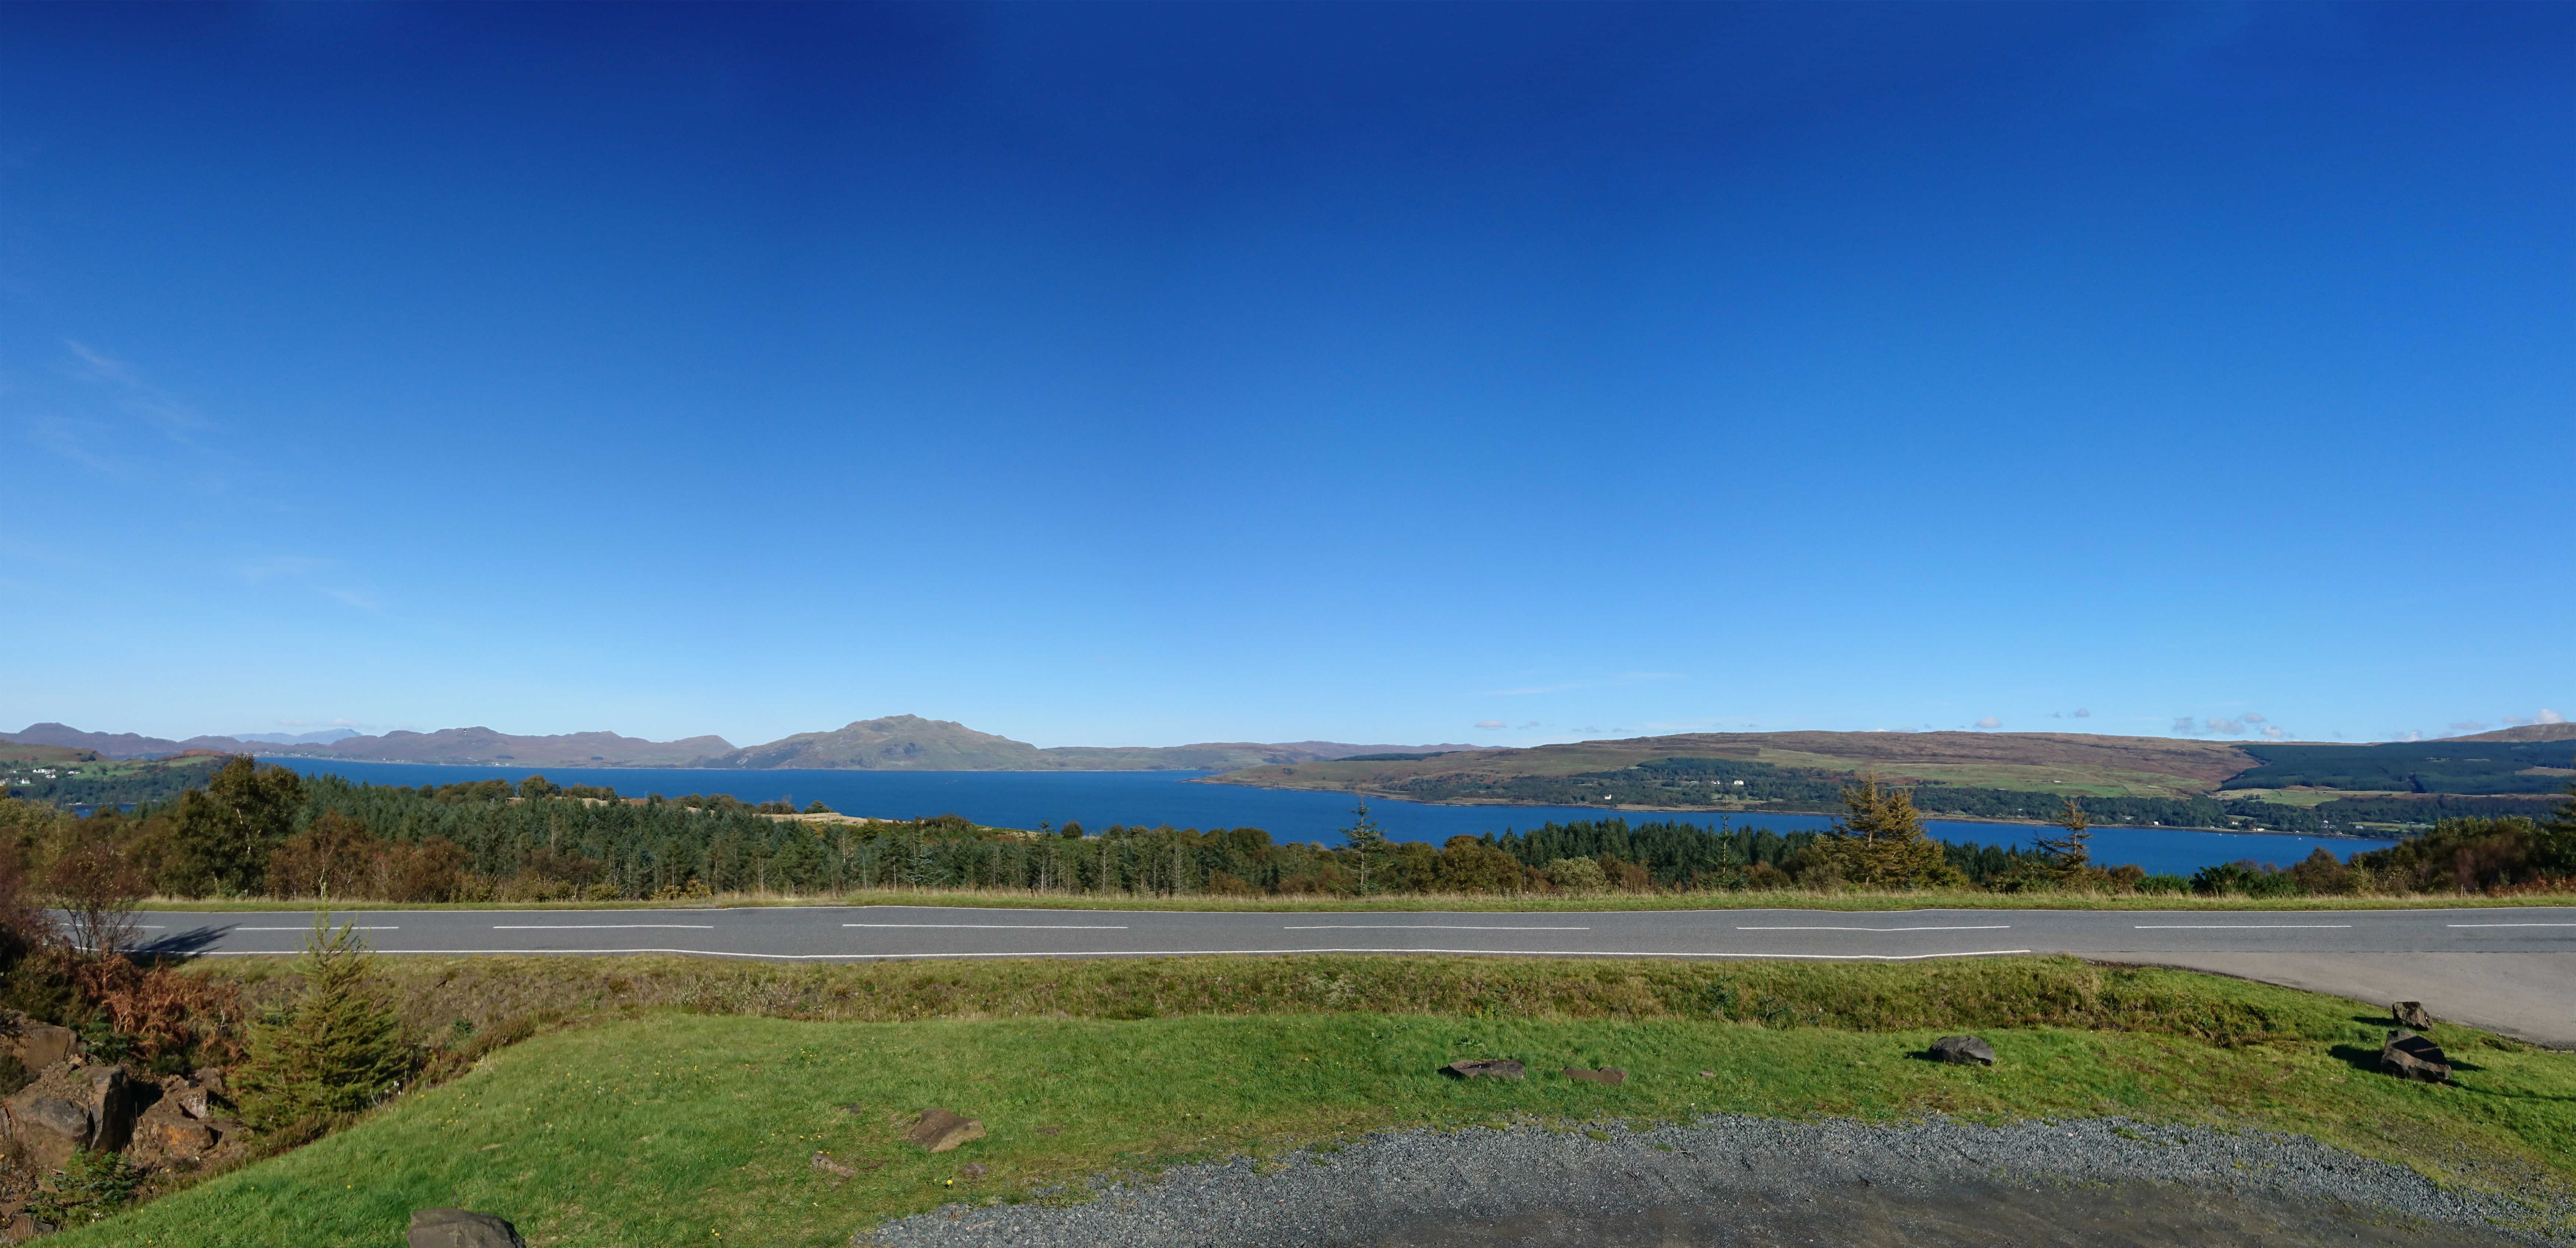
landscape, coast, nature, ocean, wilderness, mountain, sky, meadow, prairie, countryside, hill, lake, valley, mountain range, panorama, scenic, blue, reservoir, ridge, plain, blue sky, uk, grassland, wetland, plateau, scotland, scottish, fell, loch, ecosystem, steppe, isle of mull, sound of mull, natural environment, mountainous landforms